Kalonymus Kalman Shapira

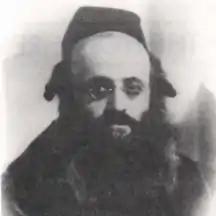

Kalonimus Kalman Szapiro (English: Kalonymus Kalman Shapira or Klonimus Kalmish Szapiro) (20 May 1889 – 3 November 1943) was the Grand Rabbi of Piaseczno, Poland, who authored a number of works and was murdered by the Nazis during the Holocaust. He is best remembered for a series of homilies on parshah (weekly Torah portions) that were delivered almost every Shabbat during the time he spent with his students in the Warsaw ghetto between the years 1939 and 1942. Shortly after the final entry in this series of meditations, the entire community in the ghetto (between 80-90% of the population) was sent to the gas chambers in Treblinka. This work is collected under the title "Esh Kodesh" (often translated 'Holy Fire').